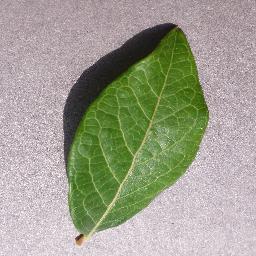
Label: Blueberry___healthy